Bugatti 16C Galibier

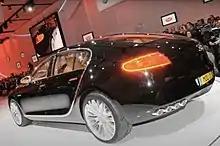
Rear side view

The 16C Galibier features a bonnet which opens in two parts along a central hinge. The 16C Galibier features the longitudinal rib also seen on the previous EB118 and EB218 concepts that references the longitudinal body seam of the Type 57SC Atlantic. The Gabilier would most likely have been one of if not the most luxurious cars in the world, with interior features such as an analog timepiece which can be mounted in the dash as a clock or on a wristband as a watch.